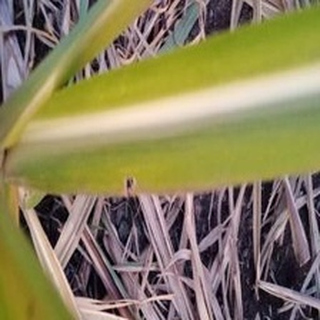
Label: sugarcane_yellow_leaf_disease